I F P

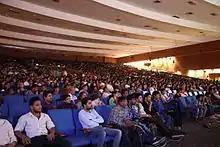
Audiences at the fifth edition of IFP

The 2015 edition of IFP took the wings off festival to make it truly international. More than 14000 filmmakers are said to participate in this edition from 18 countries. The fifth season was announced on 15 May 2015 and the trailer was released on 15 June. The 2015 trailer was shot using a technique called visual illusion and garnered huge popularity amongst participants.